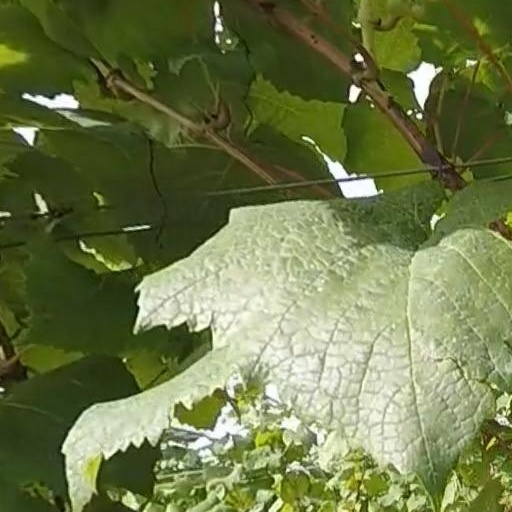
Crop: grape